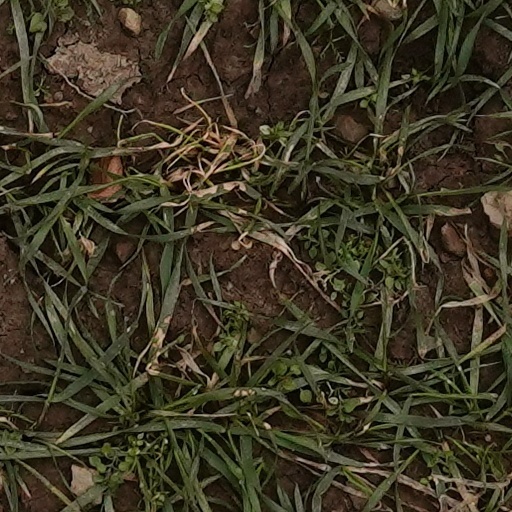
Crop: wheat